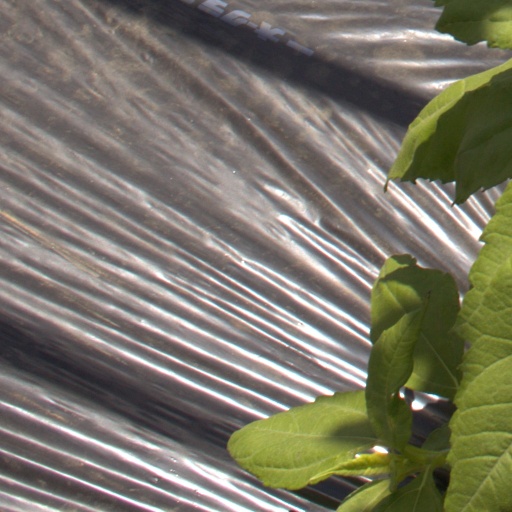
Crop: Jerusalem artichoke